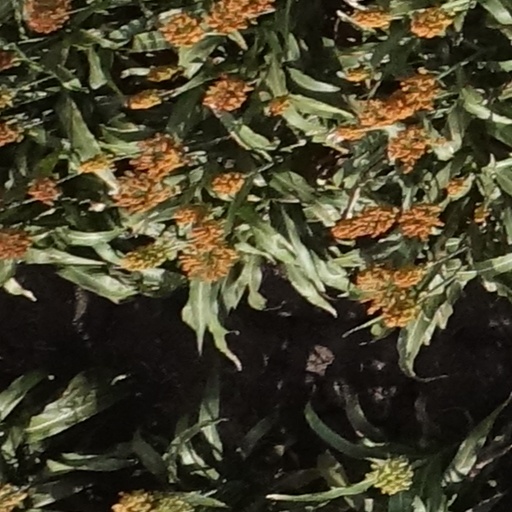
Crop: sorghum